Paspal Glacier

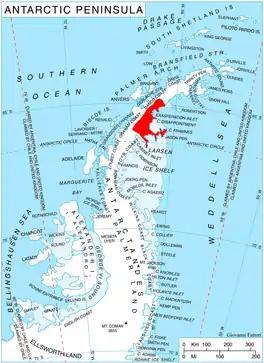
Location of Oscar II Coast on Antarctic Peninsula.

Paspal Glacier is the 14.5 km long and 6.5 km wide glacier on Oscar II Coast, Graham Land in Antarctica situated southeast of Montgolfier Glacier and west of Hektoria Glacier. Draining from the southeast slopes of Forbidden Plateau and flowing southeastwards between Zagreus Ridge and Dugerjav Peak to join Green Glacier.